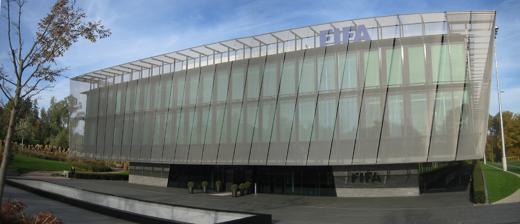
Building: FIFA headquarters
Country: Switzerland
Year built: 2007
Distinctive complex in Zürich FIFA headquarters General information Location Zürich , Switzerland Address FIFA-Strasse 20 Coordinates 47°22′53″N 8°34′28″E / 47.38139°N 8.57444°E / 47.38139; 8.57444 Construction started 2004 Inaugurated 29 May 2007 Cost CHF 240 million Owner International Federation of Association Football Design and construction Architect(s) Tilla Theus The headquarters of FIFA ( German : FIFA-Hauptquartier ) is a distinctive complex in Zürich . The complex has served as the official headquarters of FIFA since its completion in 2006. It is located on the Zürichberg , a wooded hill in District 7 . As well as offices, the complex includes a fitness centre, a meditation room, geographically themed parks, a full-size international football pitch and full-size beach football pitch. The main building has only two upper levels, but five underground levels, resulting in two thirds of the headquarters lying underground. "Places where people make decisions should only contain indirect light," said Sepp Blatter , "because the light should come from the people themselves who are assembled there." References